Worthing railway station

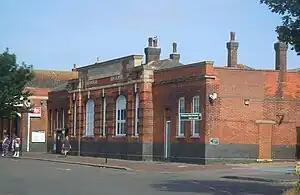

Worthing railway station is the largest of the five stations serving the town of Worthing in West Sussex, the other stations being East Worthing, West Worthing, Durrington-on-Sea and Goring-by-Sea. It is down the line from Brighton. The station is managed by Southern, who operate all the services. It is one of the main stations on the West Coastway Line; all timetabled trains stop here.